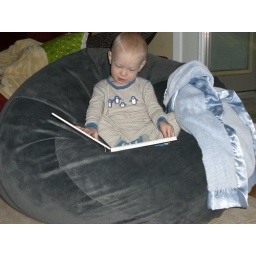
reading a book in my new foam chair